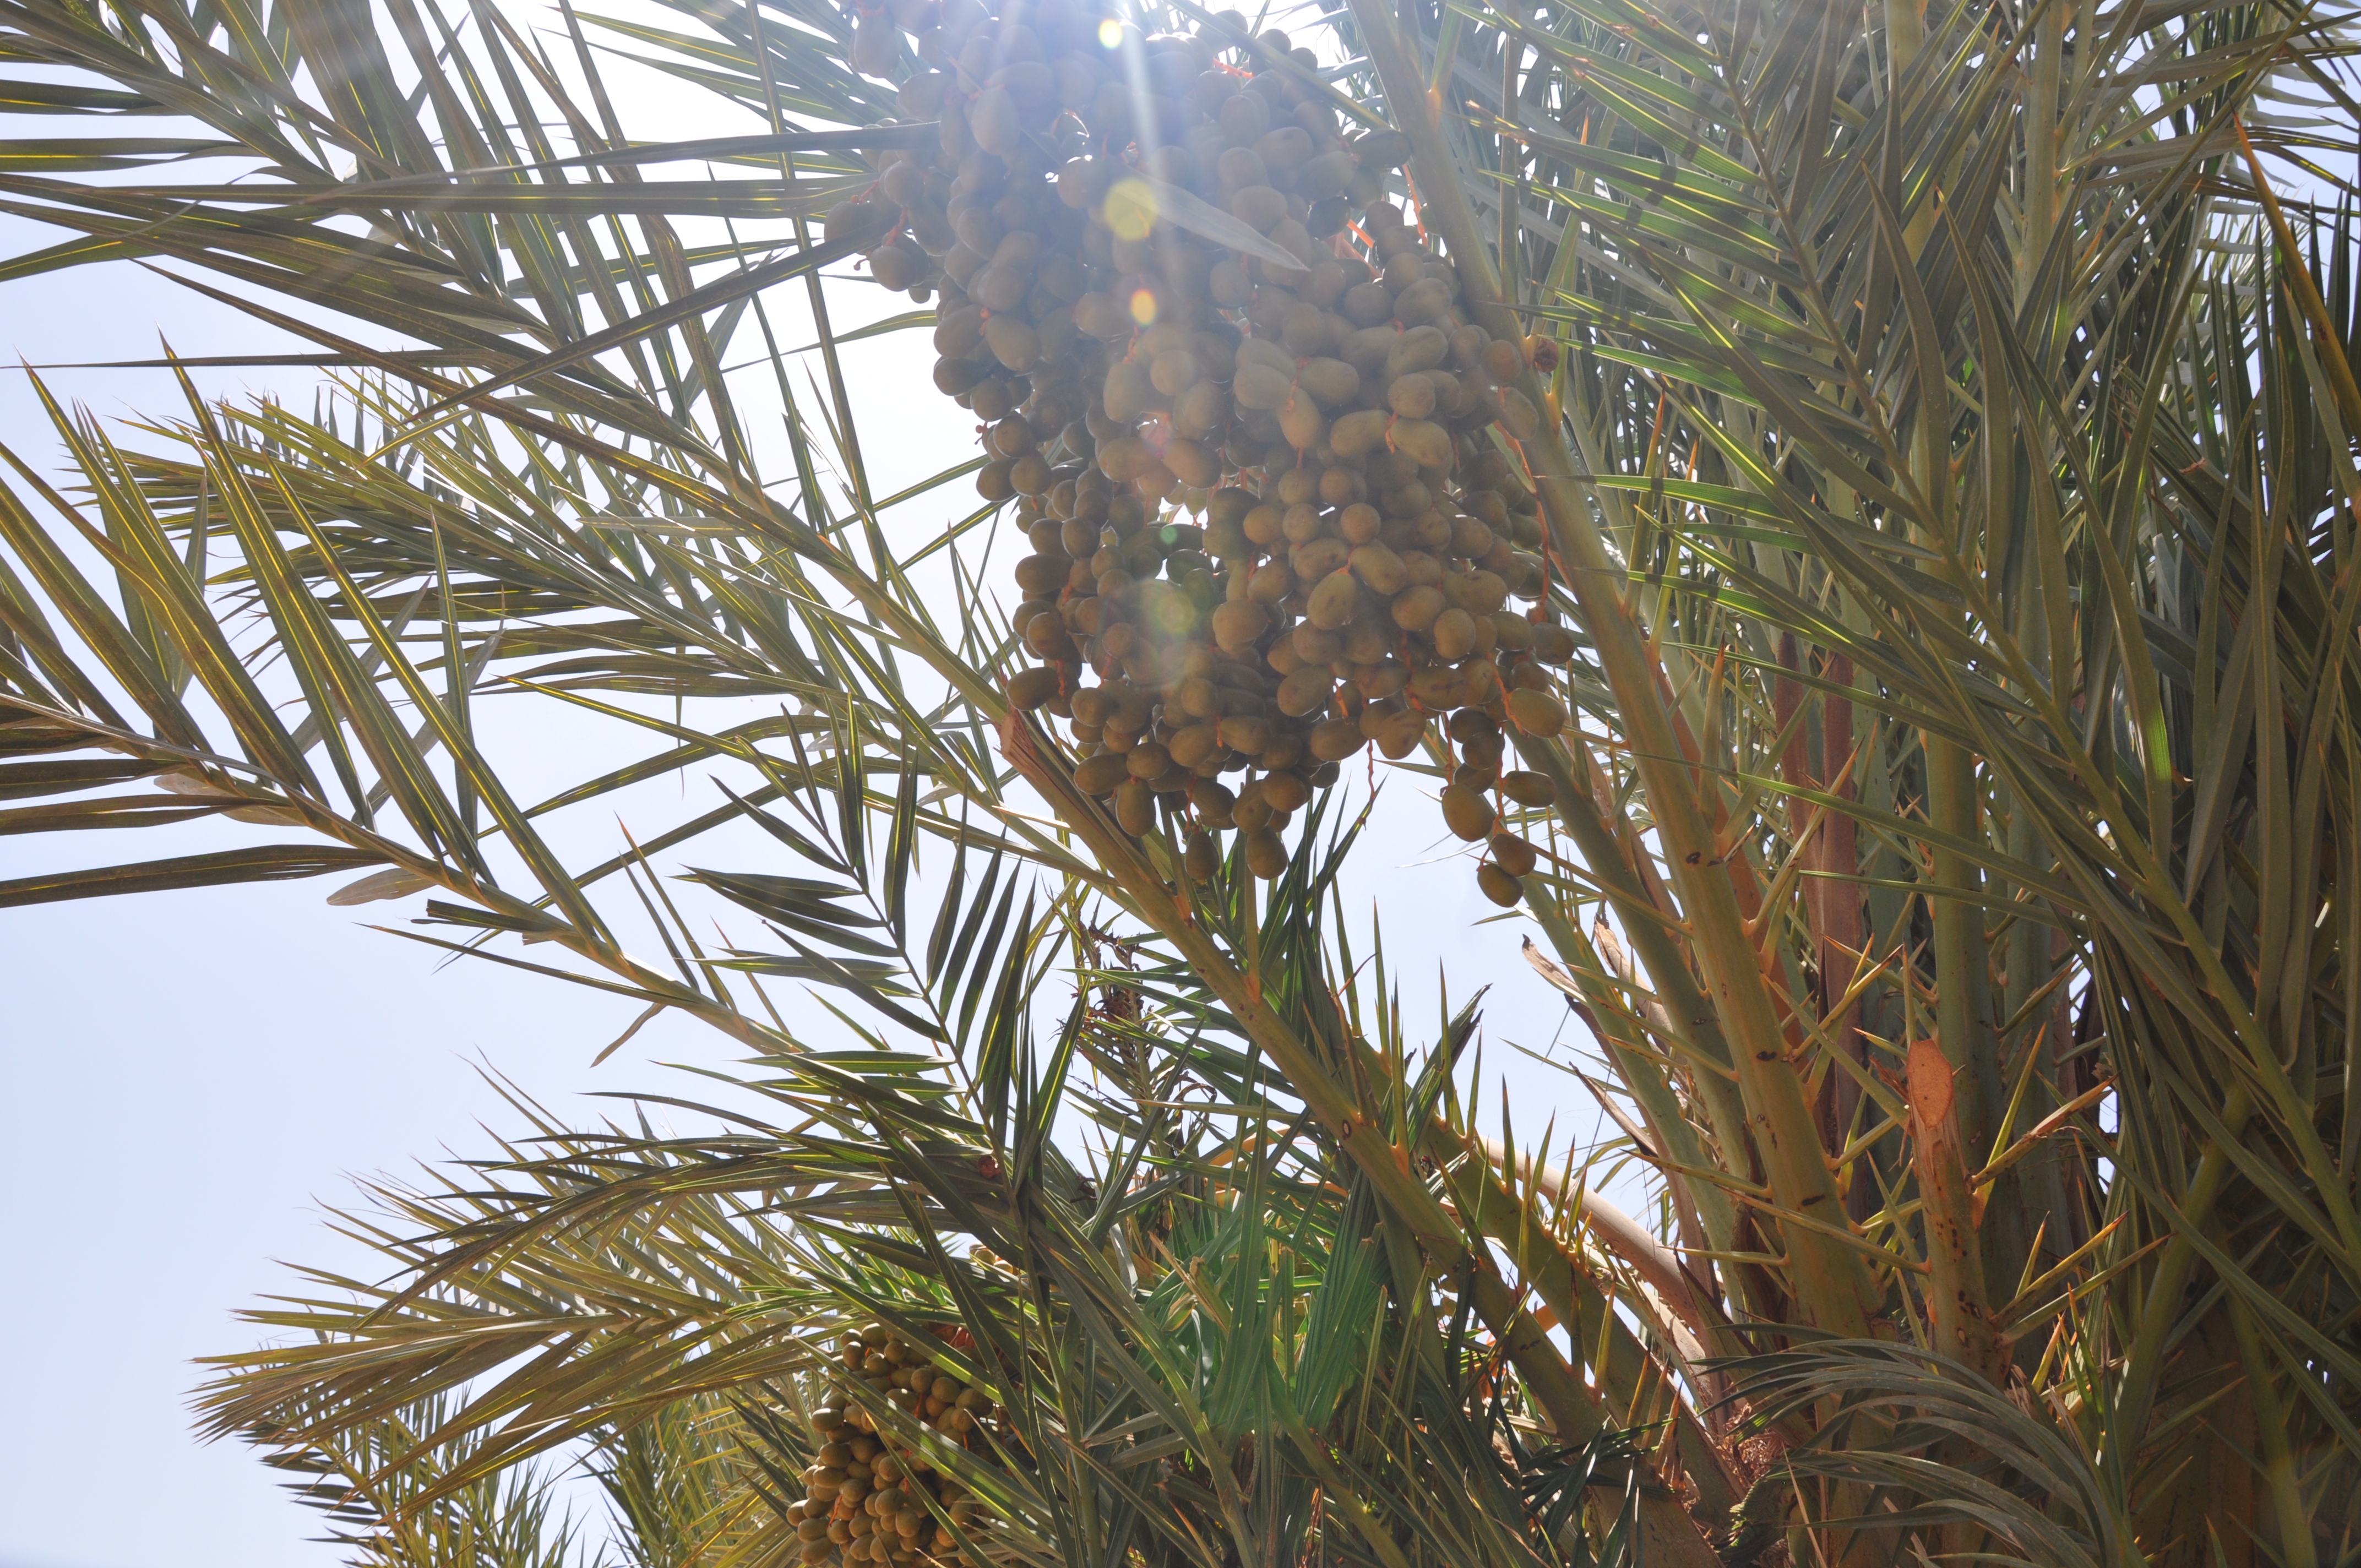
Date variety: Boufagous